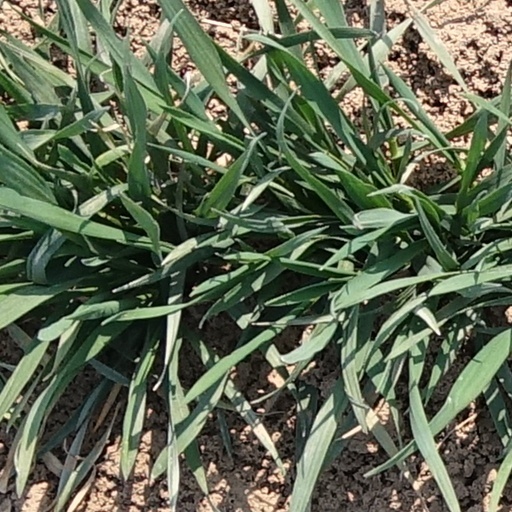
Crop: wheat